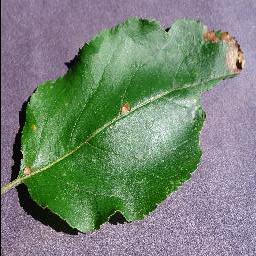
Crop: apple
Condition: black_rot